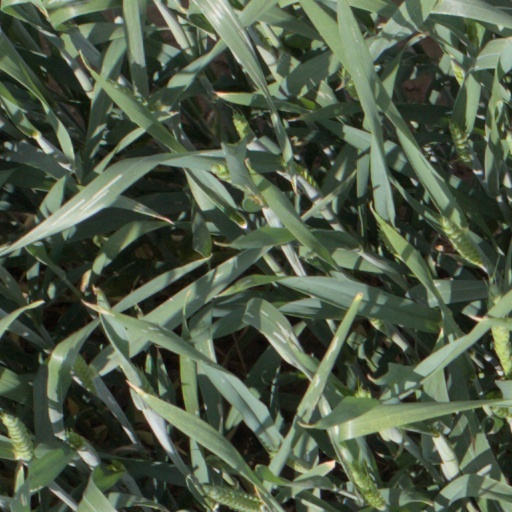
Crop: wheat